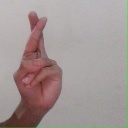
अक्षर: र